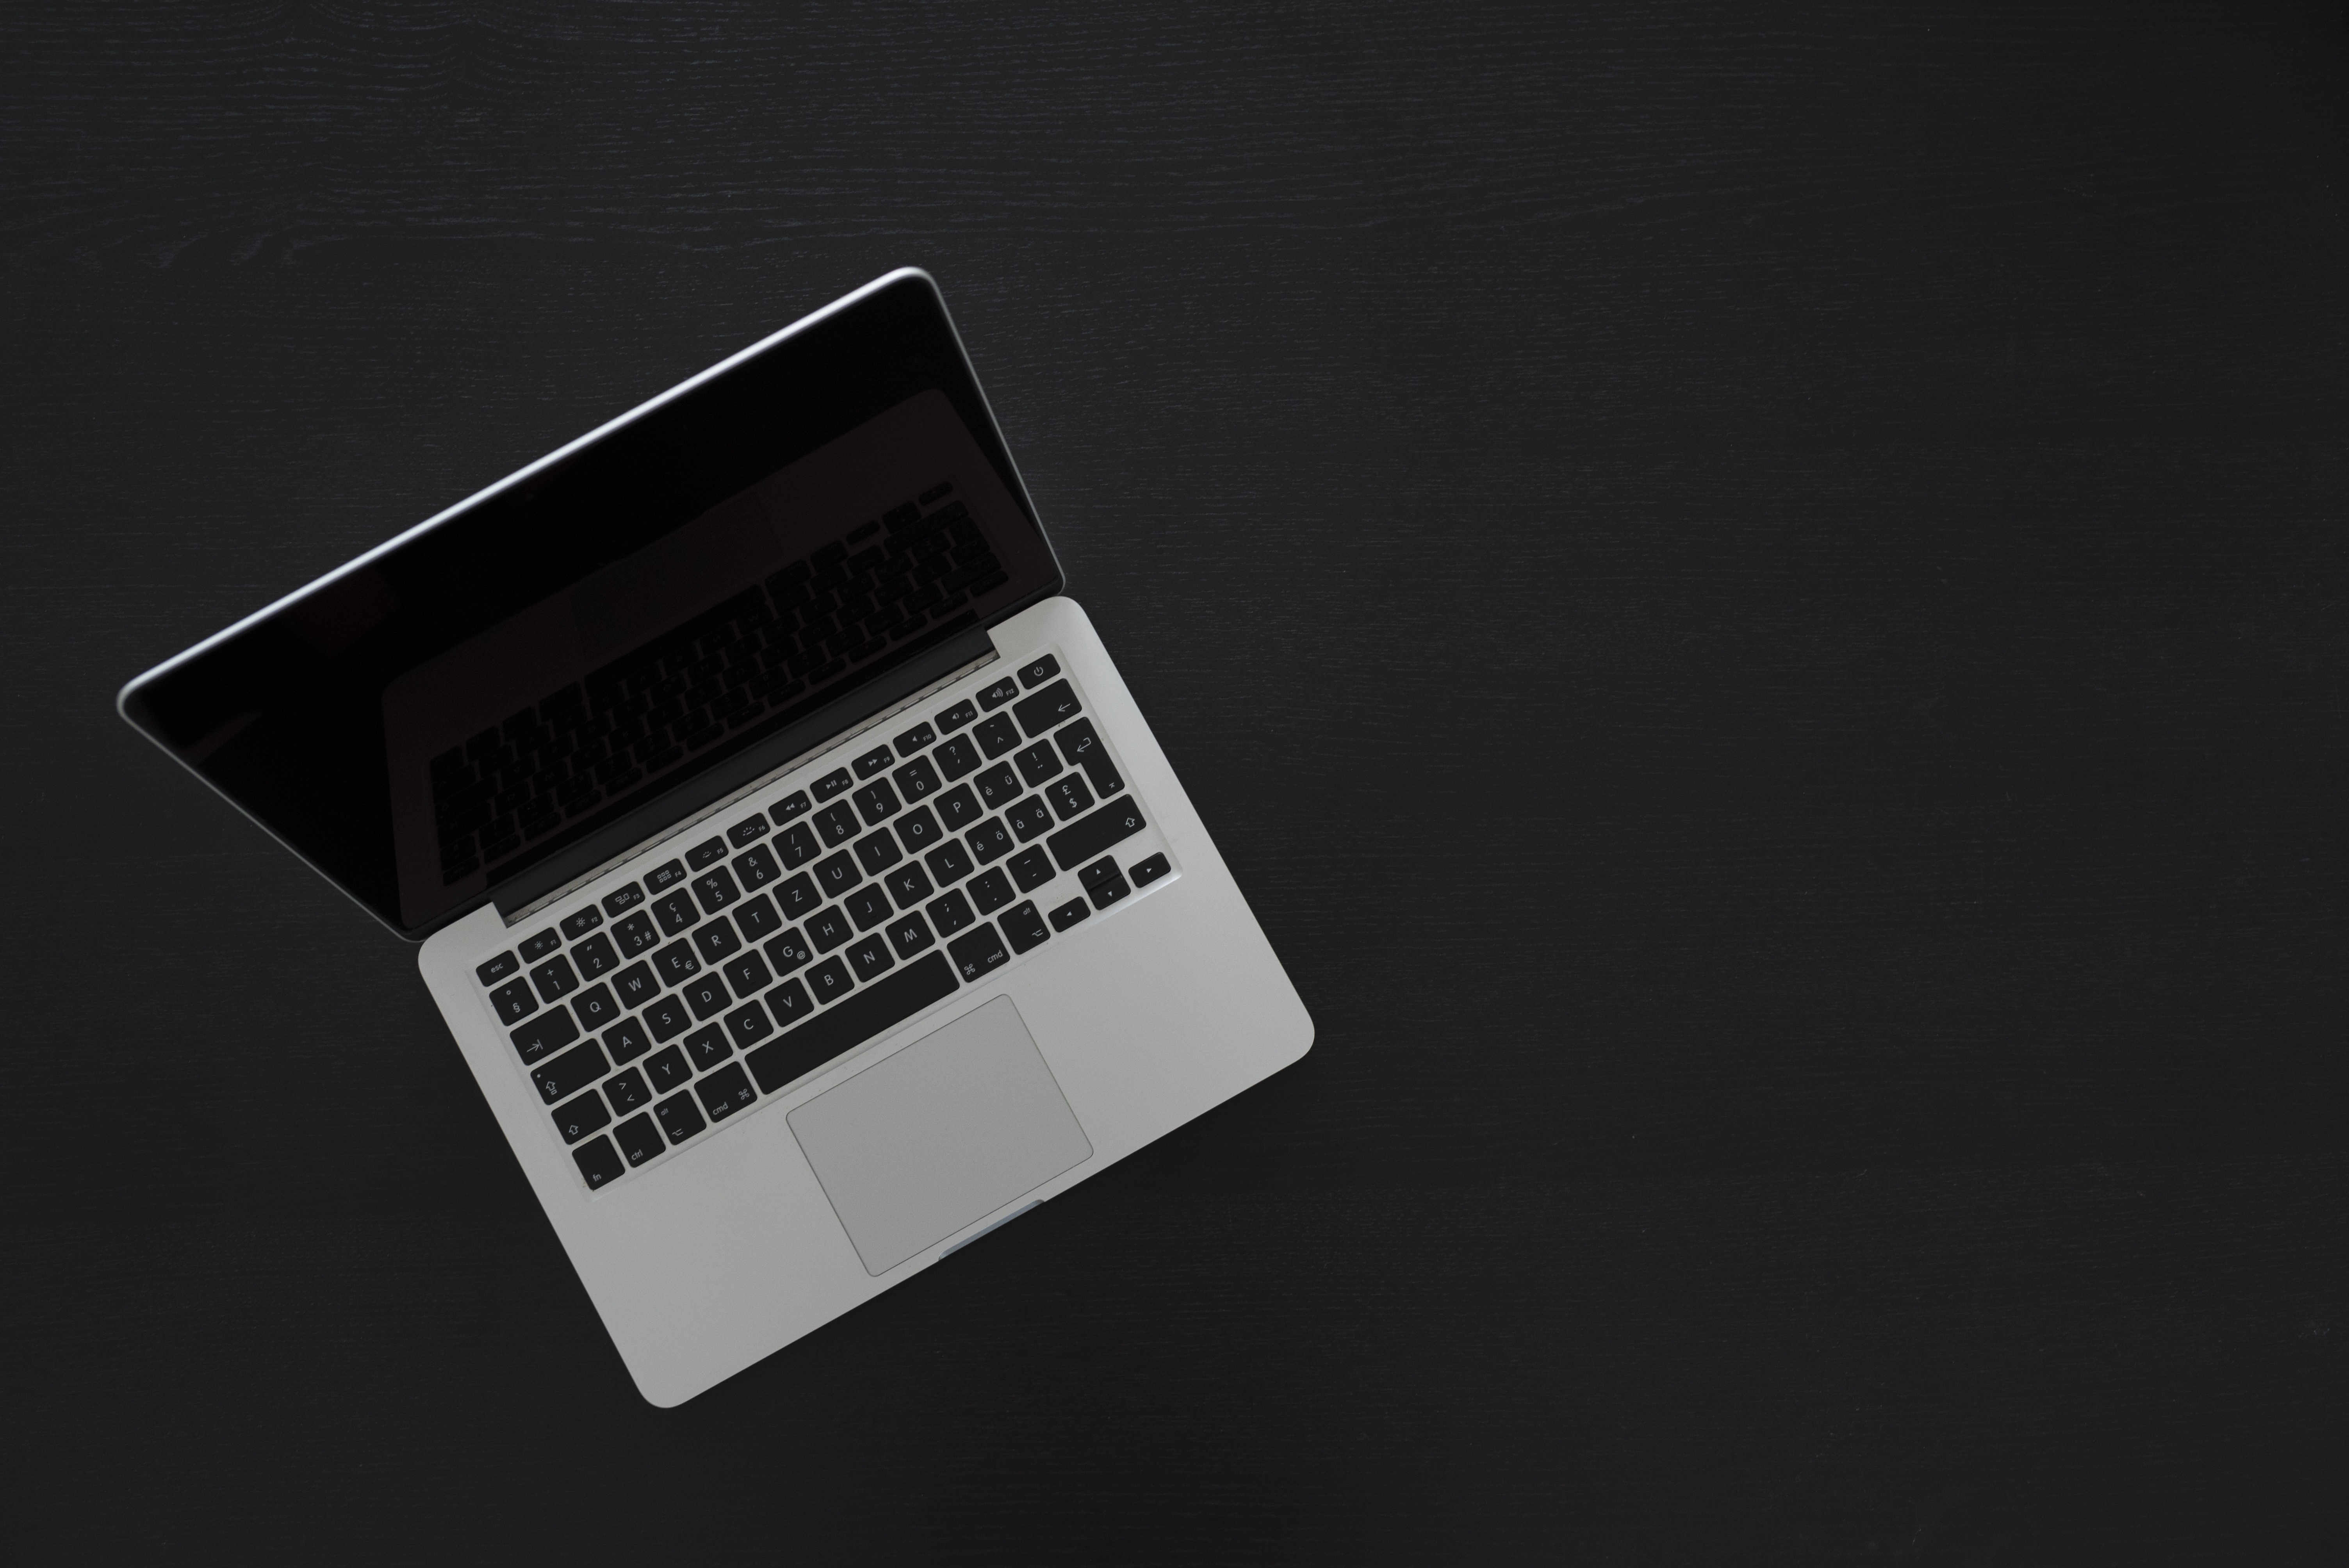
laptop, desk, computer, macbook, apple, technology, gadget, brand, product, macbook pro, electronics, multimedia